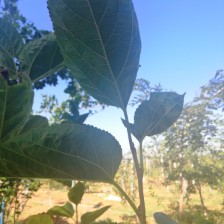
Variety: BlackAustralia